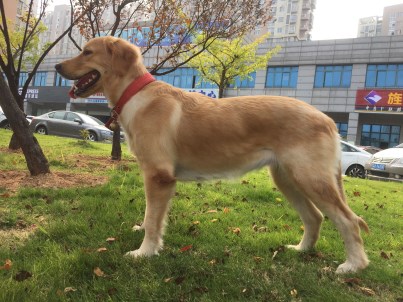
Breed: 5355-n000126-golden_retriever